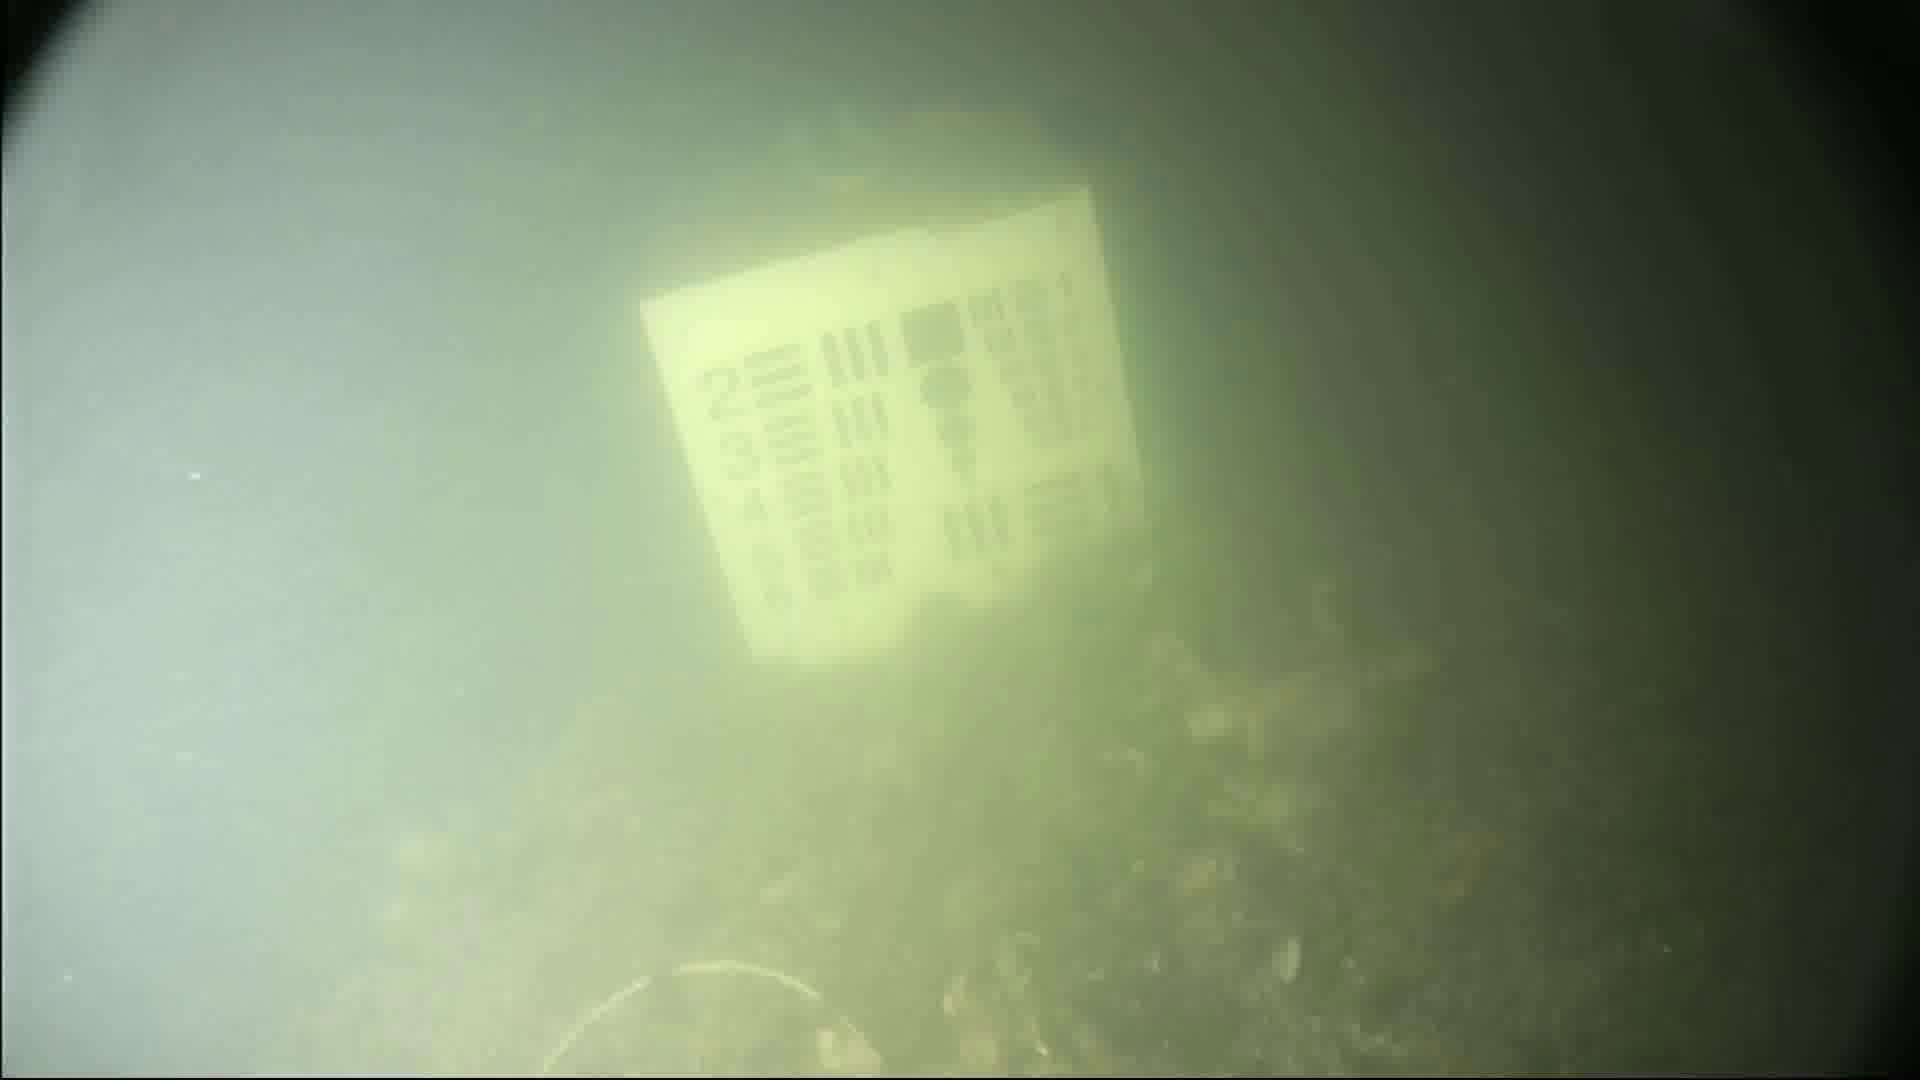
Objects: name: crab